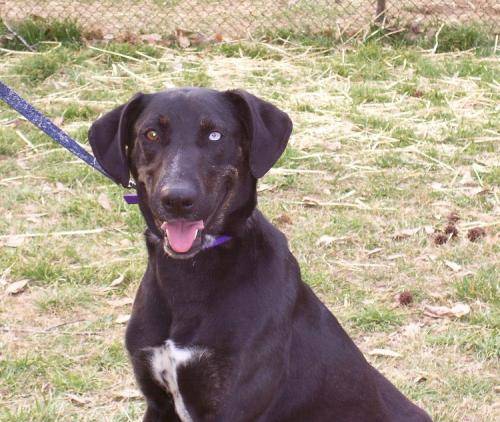
Label: dog